Harold Holt

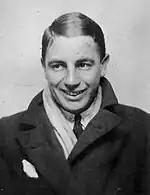

In 1914, Holt's parents moved to Adelaide, where his father became the licensee of a hotel in Payneham. He and his brother stayed behind in Sydney, living with an uncle and attending Randwick Public School. In late 1916, Holt was sent to live with grandparents in the country, where he briefly attended the Nubba State School. He returned to Sydney the following year, and for three years was enrolled at Abbotsholme College, a private school in Killara; his parents separated around that time. In 1920, Holt began boarding at Wesley College, Melbourne. He was a popular and talented student, winning a scholarship in his final year and graduating second in his class. Holt generally spent school holidays with his relatives in Nubba or with schoolmates, rather than with his parents – his father had begun working as a talent agent, touring the country on the Tivoli circuit, while his mother died in 1925. He was 16 at the time, and was unable to attend the funeral.